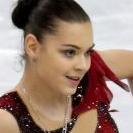
Age: 16